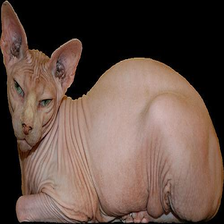
Species: cat
Breed: Sphynx